Pygmy slow loris

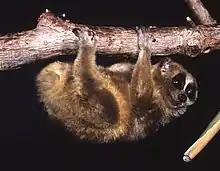
Insect prey can be captured while hanging upside-down from a branch.

The pygmy slow loris is omnivorous, feeding on termites, ants, other insects, and fruit. Insects are captured with one or both hands while standing or hanging upside-down from a branch. Insect prey is typically consumed at heights less than . A Vietnamese study concluded that the diet of the pygmy slow loris consists largely of tree exudates (gum) (63%) and animal prey (33%), with other food types making up the remainder. A study on recently reintroduced individuals found similar results—40% insects, 30% gum, and 30% other exudates. The pygmy slow loris will gouge trees to feed on the released exudates. Although tree gum is not as nutrient-rich as its preferred diet, it is available year-round. The pygmy slow loris is a specialized gummivore, a trait that helps it overcome difficulties in finding food during times of shortage. Unable to leap from tree to tree, the pygmy slow loris has a restricted range from which it may obtain food sources. Having generalist dietary preferences allows them to overcome difficult environmental conditions; gum allows them to live at a low energy level with a reduced metabolism. Trees from which exudates are eaten are from the following families: Sapindaceae ("Sapindus"), Euphorbiaceae ("Vernicia"), Fabaceae ("Saraca"), Anacardiaceae ("Spondias"), and Burseraceae. Feeding on gum takes place over a time period ranging from one to twenty minutes and involves intense licking, sometimes accompanied by audible scratching and bark-breaking sounds. Feeding on exudates usually occurs at heights over . The seasonal color variation that occur in the dorsal stripe of Vietnamese individuals may be related to the need to engage in exudate feeding.